Plastic explosive

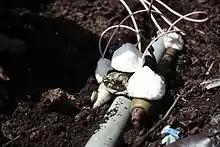
Disposal of munitions with plastic explosives; note the malleability of the white plastic explosive charges

Plastic explosive is a soft and hand-moldable solid form of explosive material. Within the field of explosives engineering, plastic explosives are also known as putty explosives.